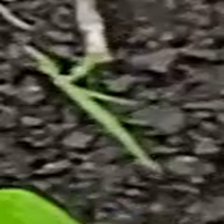
Weed species: Digitaria_SP_(Digitaria Sanguinalis )